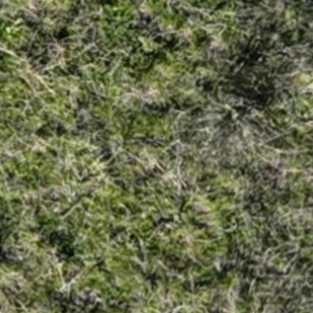
Month: october